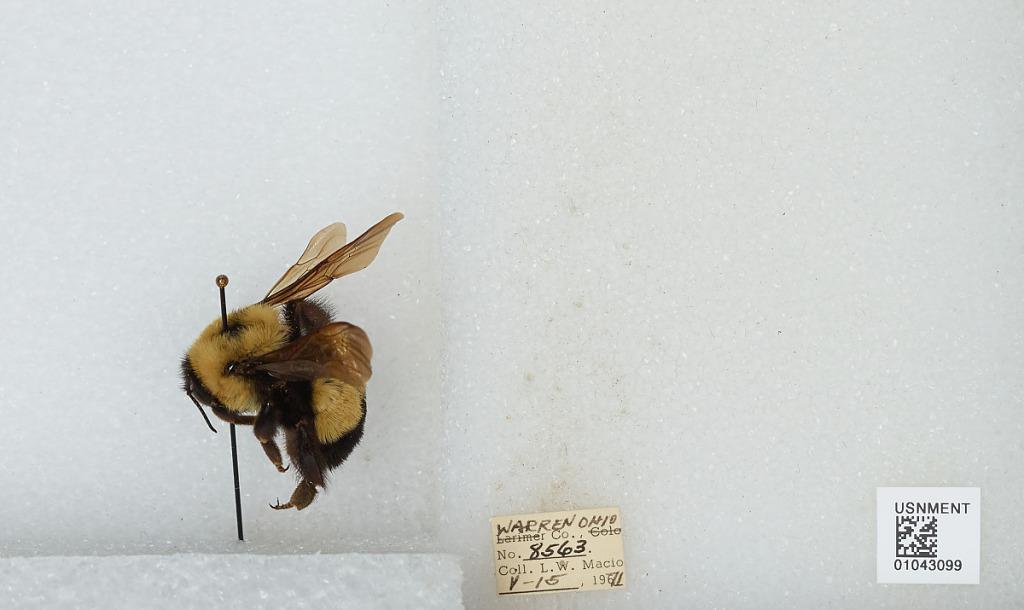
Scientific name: Bombus (Bombus) affinis Cresson
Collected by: L. Macior
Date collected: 1971-5-15
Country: United States
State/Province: Ohio
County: Warren
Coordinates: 39.4242, -84.1856